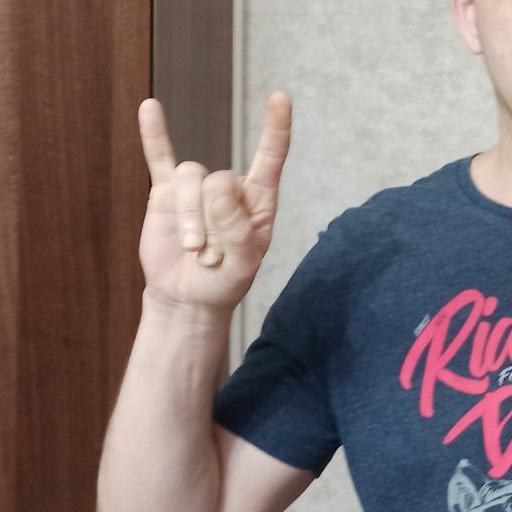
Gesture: rock